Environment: real
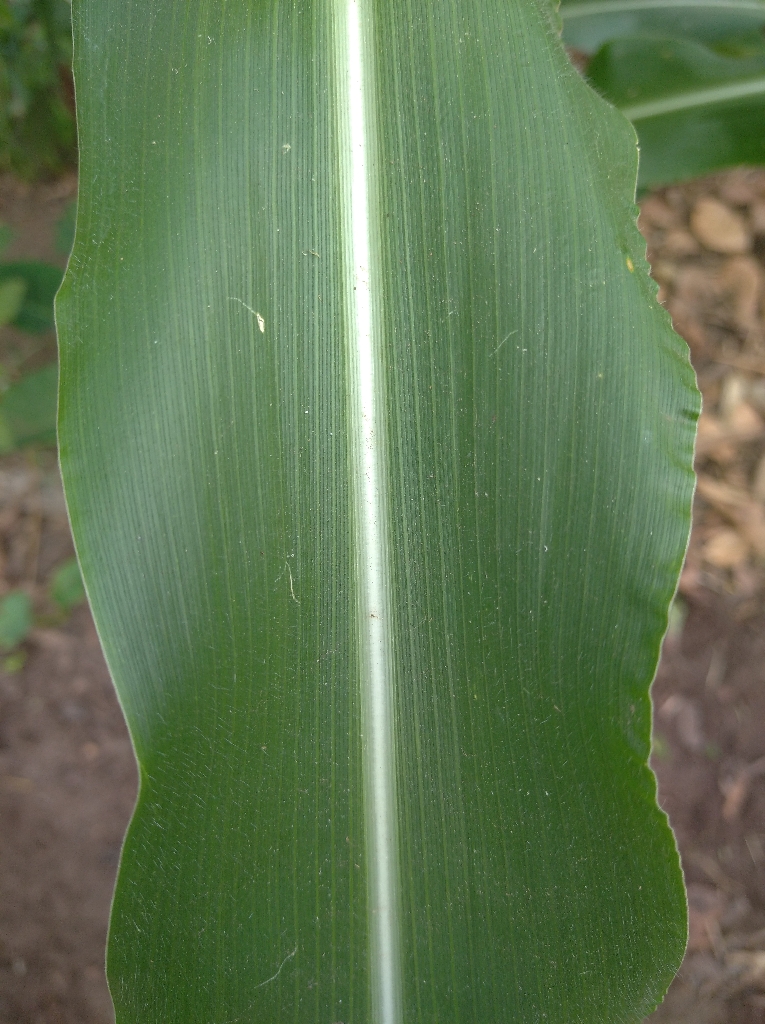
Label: healthy